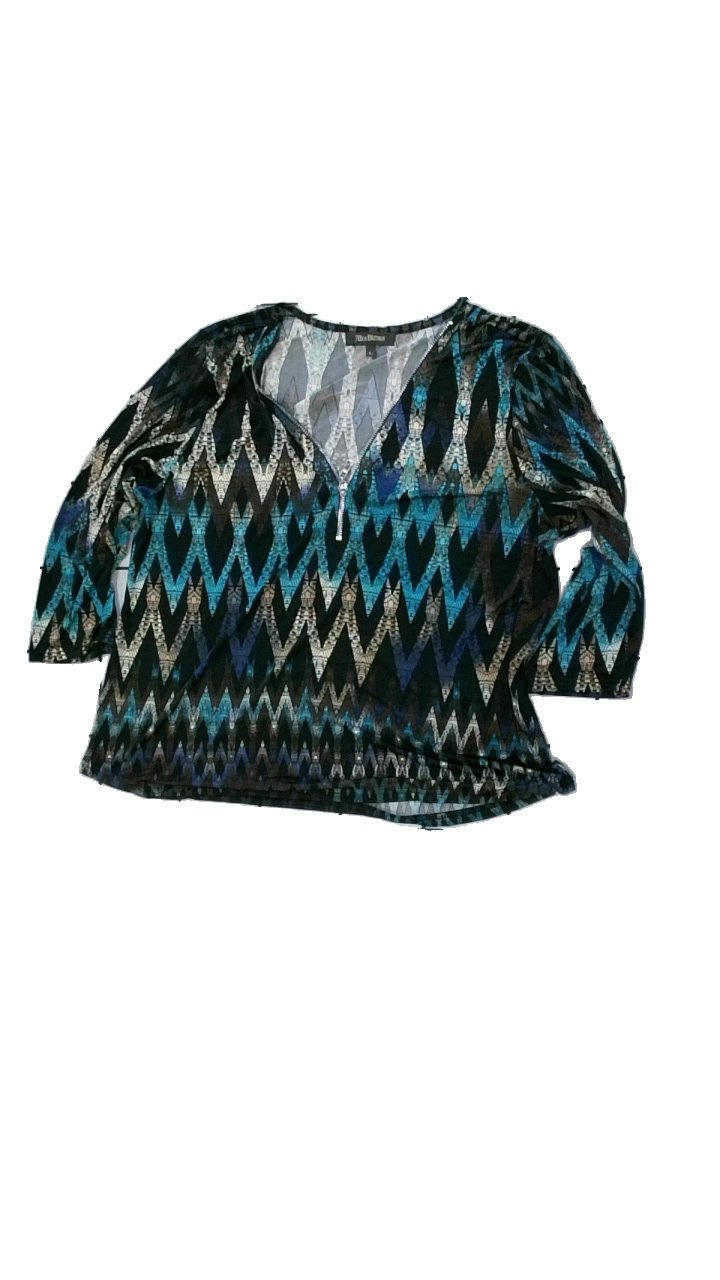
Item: Blouse (Ladies)
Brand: Alice Bizous (joy)
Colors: Multicolor, Black, Turquoise, Brown
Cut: V-collar
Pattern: Geometric print
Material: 100% polyester
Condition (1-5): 5
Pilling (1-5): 5
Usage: Reuse
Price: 100-150